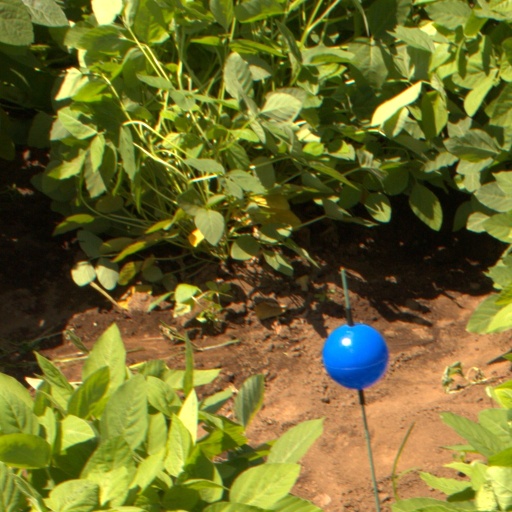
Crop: soybean